Poranek TVN24

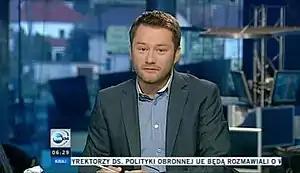
Jarosław Kuźniar presenting "Poranek TVN24" on 19 July 2011

On 3 January 2011 TVN24 made some changes in the programme. Jakub Porada who had been the host from Friday to Sunday has been replaced by Marcin Żebrowski. Katarzyna Werner has become permanent news presenter from Monday to Thursday. Now she is on air with Jarosław Kuźniar. From Friday to Sunday Marcin Żebrowski is joined by Joanna Kryńska who has become the new news presenter. As a result, Marta Kuligowska and Beata Tadla have left the programme. The former has become the new host of "Day Live" and the latter continues to host "The Facts" on TVN and "The Facts after The Facts" at weekends as well as "The Facts in the Afternoon" on weekdays on TVN24.